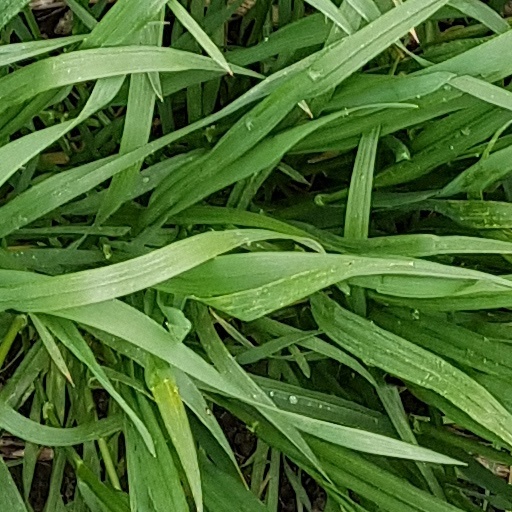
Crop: wheat